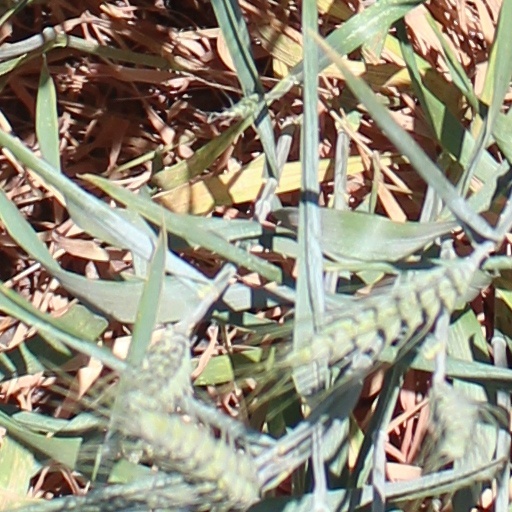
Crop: wheat